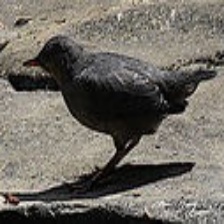
Species: AMERICAN DIPPER
Scientific name: CINCLUS MEXICANUS